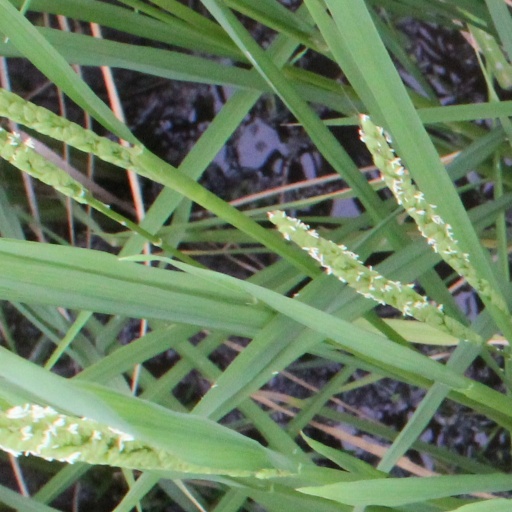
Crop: rice